Iris N. Spencer Poetry Awards

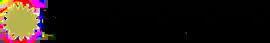
Books that have won the Donald Justice Poetry Prize display this logo on the cover

Given annually since 2006 to one poet for an unpublished book-length manuscript of poetry, the award includes $1500, publication, and a scholarship to the West Chester University Poetry Conference. The prize is named after poet Donald Justice.